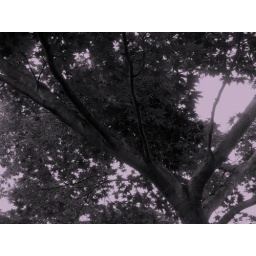
the tree in front of Chris' parents house